Chappie Snodgrass

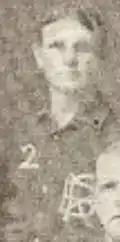
Snodgrass with the Baton Rouge Red Sticks in 1904

Amzie Beal "Chappie" Snodgrass (May 18, 1870September 9, 1951) was a Major League Baseball outfielder. Snodgrass played for the Baltimore Orioles in the season. On May 15, he batted third in the lineup and recorded his first and only hit. Over three games, he had one hit in ten at-bats. He batted and threw right-handed.